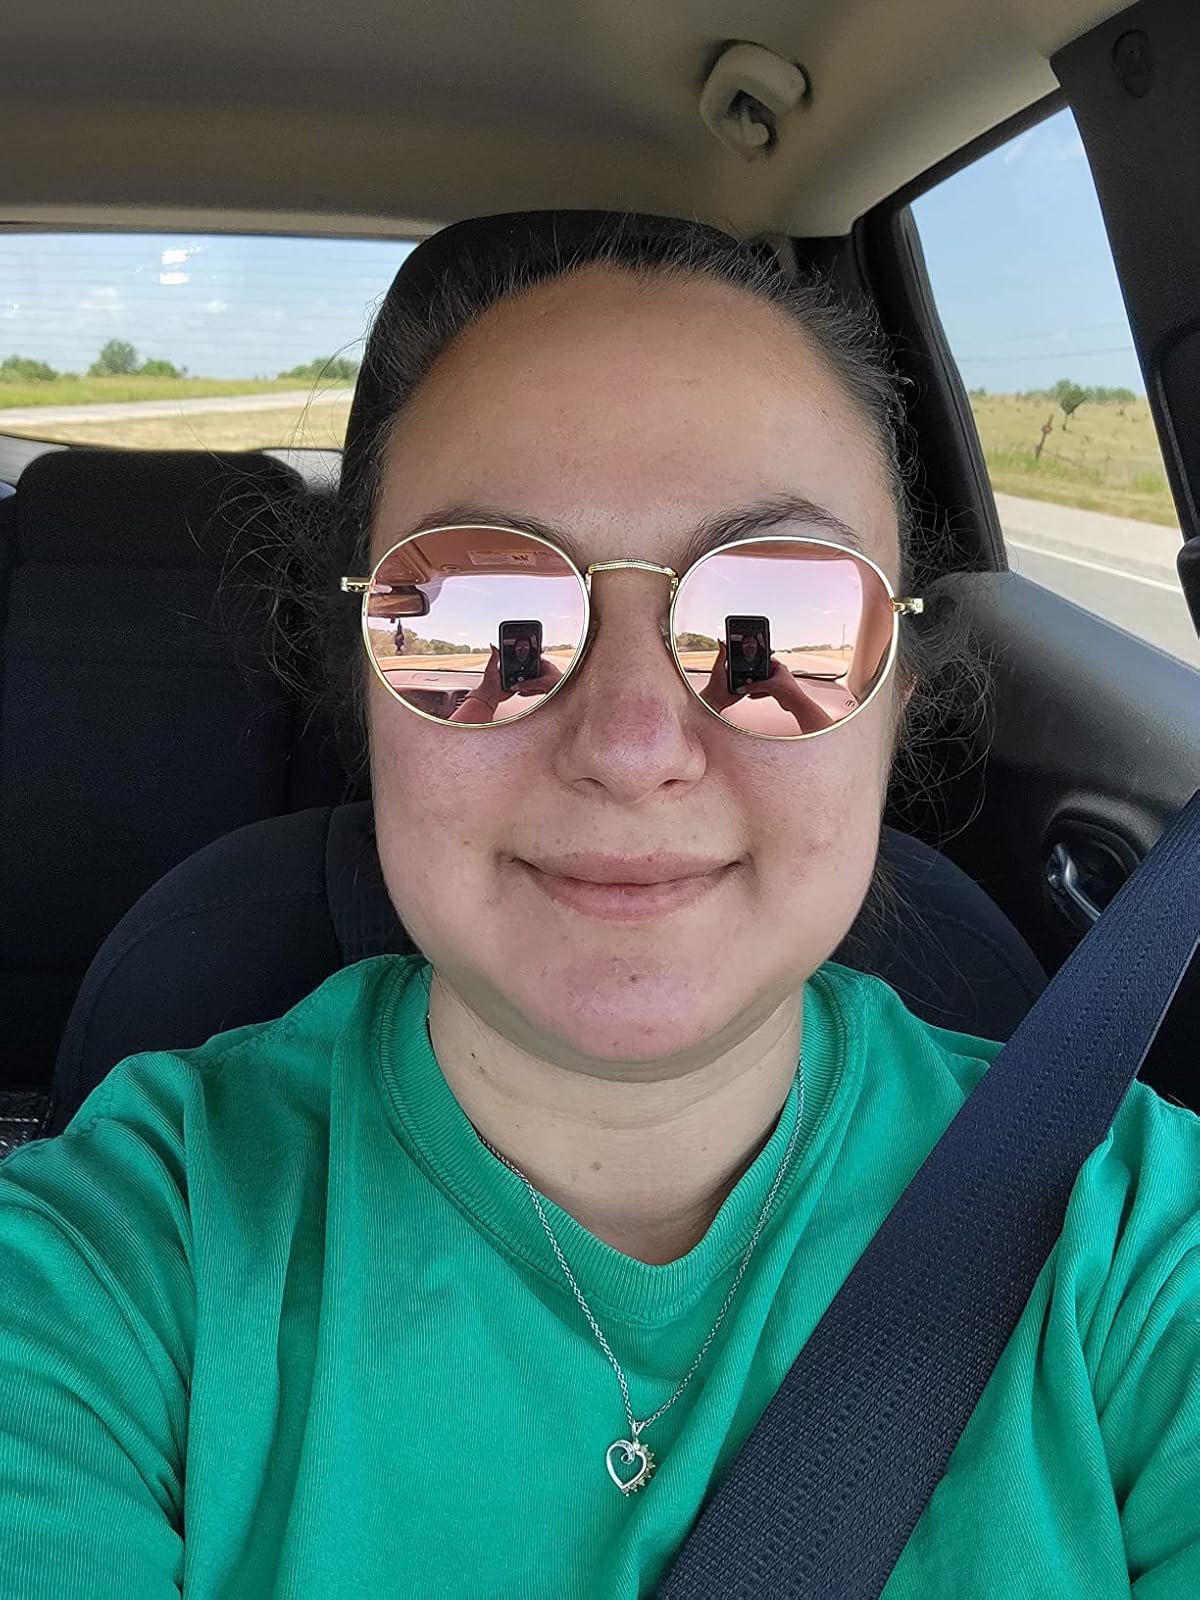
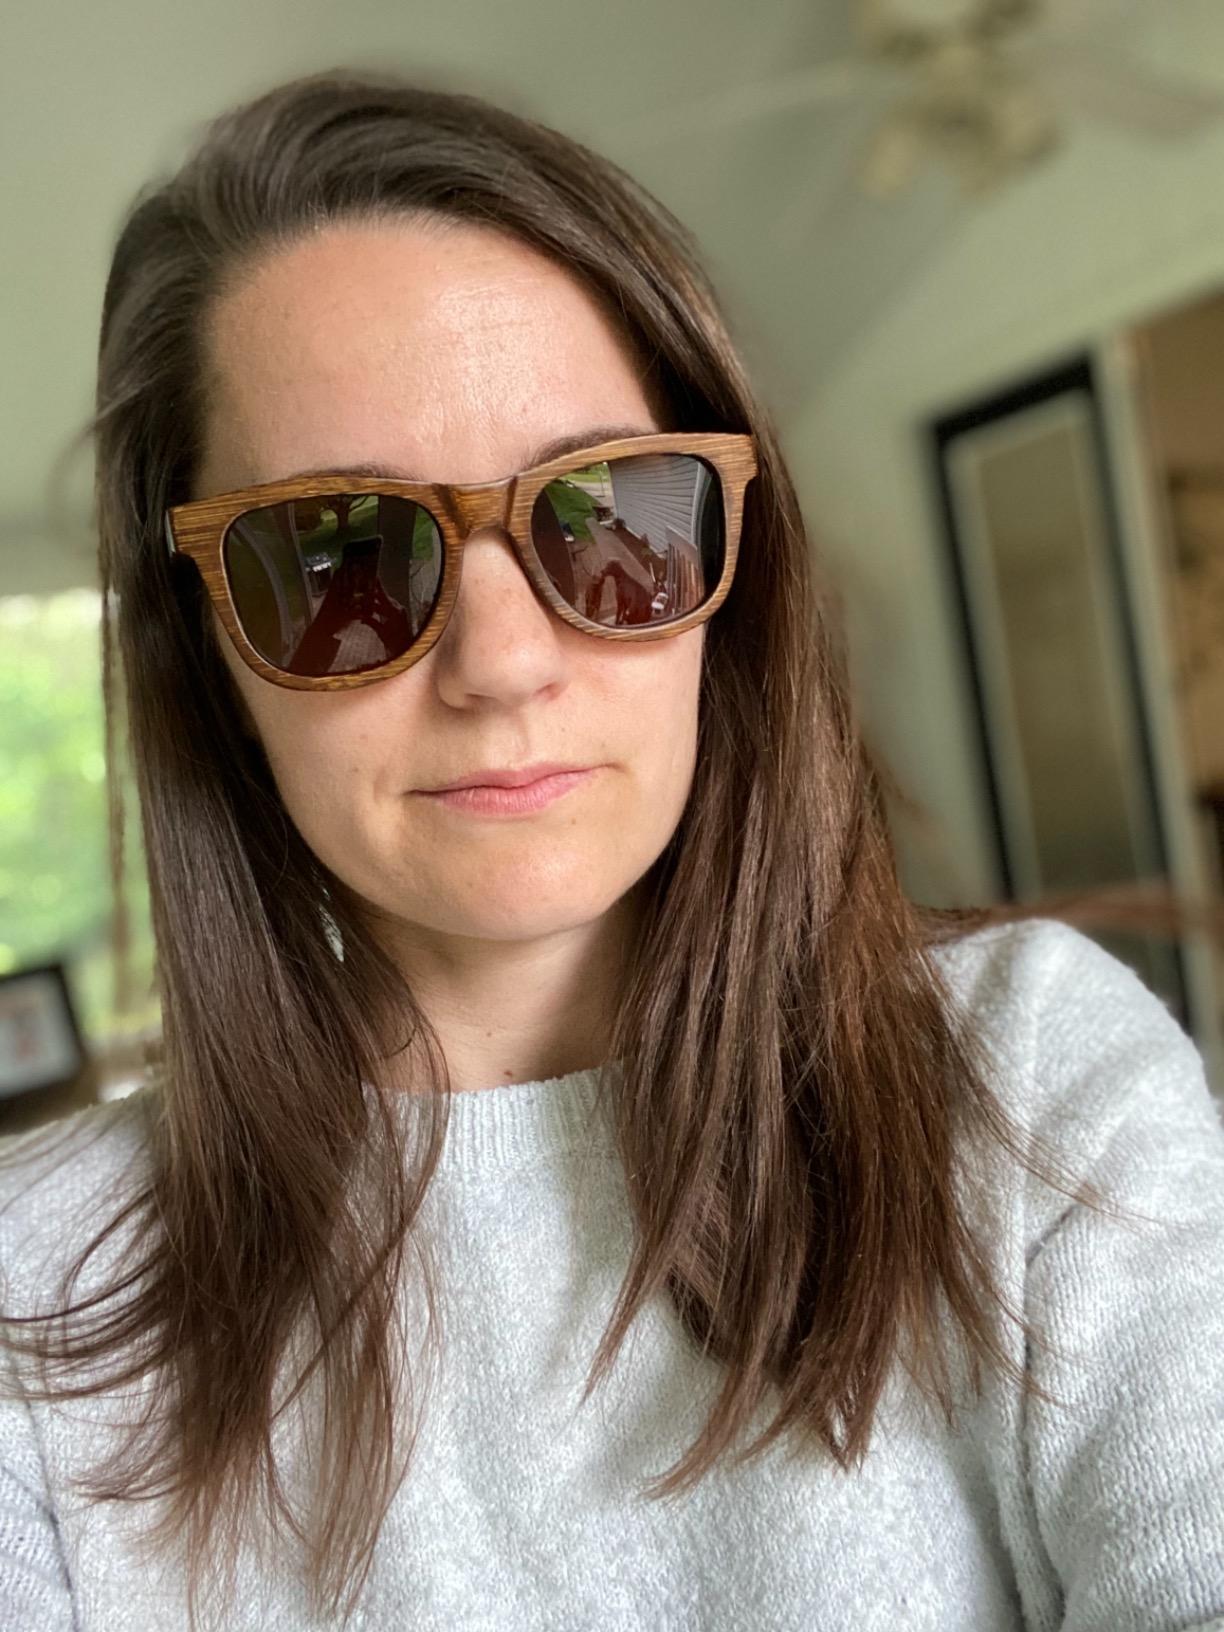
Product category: accessories_sunglasses
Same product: no